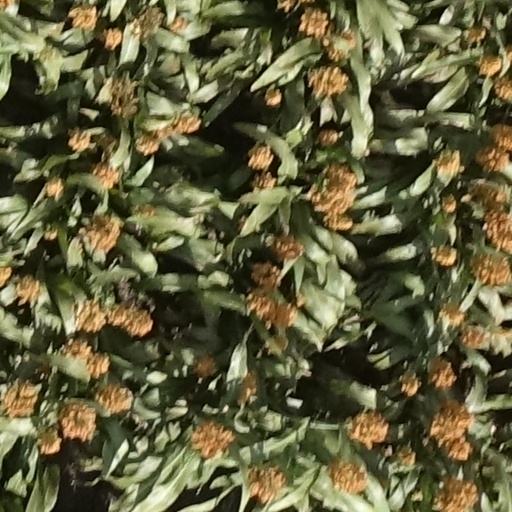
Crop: sorghum